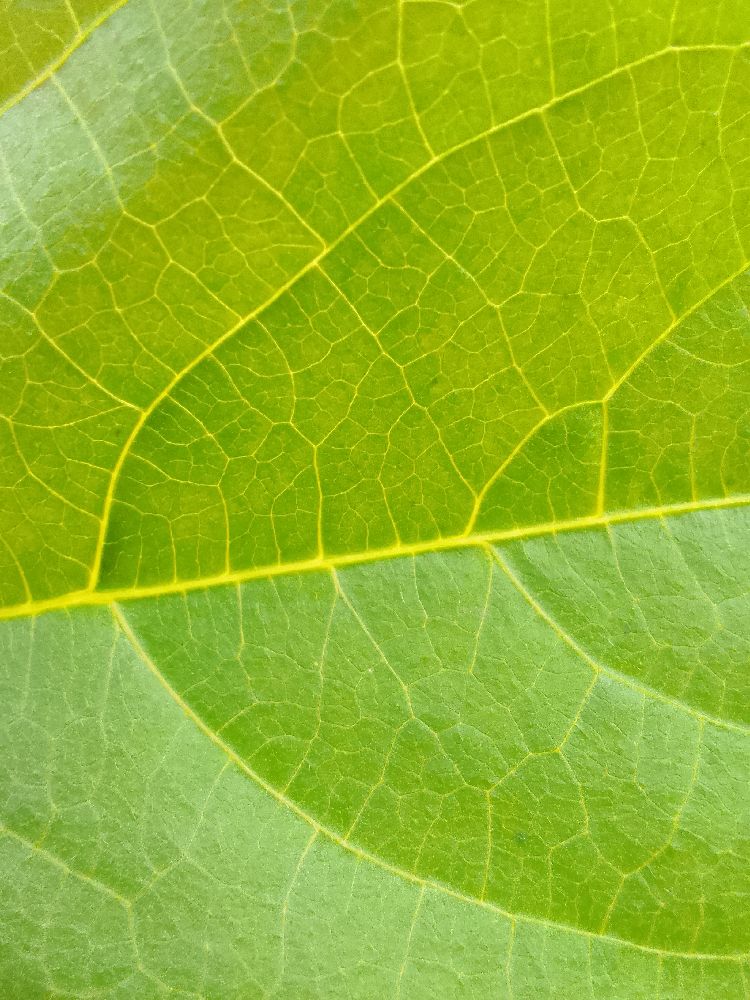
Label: healthy